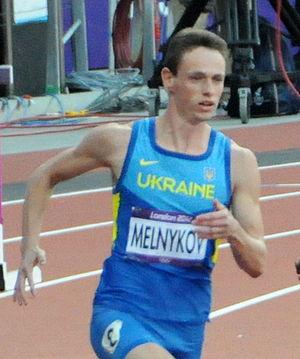
2ème demi finale du 400 haies aux JO de London 2012
Stanislav Anatoliyovych Melnykov est un athlète ukrainien, spécialiste du 400 m haies.